Maureen Lander

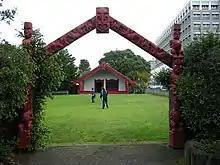
Waipapa Marae at Auckland University next to the Māori department and where some Māori studies teaching takes place.

Lander worked as a teacher before attending Elam School of Fine Arts. From 1986 she worked as a photographer for the University of Auckland's Department of Anthropology. She taught Māori fibre arts over many years, mainly in the Māori Studies Department at the University of Auckland where she was a Senior Lecturer in Māori Material Culture. In 2007 she retired from university lecturing.